120-cell

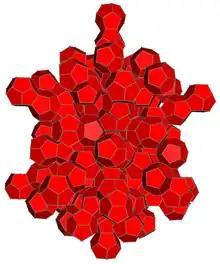
Net

In geometry, the 120-cell is the convex regular 4-polytope (four-dimensional analogue of a Platonic solid) with Schläfli symbol {5,3,3}. It is also called a C, dodecaplex (short for "dodecahedral complex"), hyperdodecahedron, polydodecahedron, hecatonicosachoron, dodecacontachoron and hecatonicosahedroid.